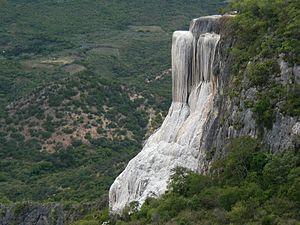
Hierve el Agua est une formation géologique caractérisée par deux cascades pétrifiées composées principalement de carbonate de calcium, située à San Lorenzo Albarradas, état de Oaxaca, Mexique.
Une tufière ou tuffière est un site formé par une roche appelée tuf calcaire et qui peut être exploitée, souvent comme pierre de construction. C'est en fait une source qui occasionne ces concrétions calcaires, ce qui lui donne un aspect insolite. Ces concrétions sont parfois en forme d'escaliers géants, occasionnant une succession de cascades plus ou moins hautes. Elles peuvent aussi prendre des formes les plus diverses. Ce phénomène naturel peut mener à des paysages impressionnants, comme Hierve el Agua dans l'état de Oaxaca au Mexique, une formation géologique caractérisée par deux imposantes cascades pétrifiées composées principalement de carbonate de calcium.
Hierve el Agua est une formation géologique particulière située dans l'État de Oaxaca au Mexique. Hierve el agua est situé à environ 70 kilomètres à l'est de la ville de Oaxaca. La piste de terre qui permet de l'atteindre part de Mitla. Le site fait partie de la commune de San Lorenzo Albarradas. Il s'agit de deux cascades pétrifiées de couleur blanche. Ces formations géologiques ont été créées par des sources dont l'eau est sursaturée en carbonate de calcium et autres minéraux. Lorsque l'eau arrive à la surface, l'excès de minéraux est déposé. Le mécanisme de formation est identique à celui de la formation des stalactites formées dans une grotte. Une des cascades appelée "cascada chica" a été artificiellement aménagée pour permettre la baignade dans deux bassins dont les murs sont entièrement recouvert par le dépôt naturel de sels minéraux.